Fiat 500 (2007)

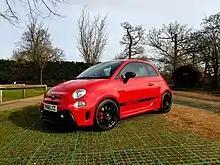
Abarth 595 Competizione 2016

The Abarth 500's 1.4 L engine is equipped with an IHI RHF3-P turbocharger, and is rated at at 5,500 rpm and ( in sport mode) torque at 3,000 rpm. It includes a five-speed C510 transmission, low ride suspension, electric power steering with sport setting, 6.5 x 16" aluminium alloy rim with 195/45 R16 tyres and four-wheel disc brakes (front ventilated). Interior includes turbo pressure gauge, gear shift indicator, aluminum foot pedals, Blue&Me entertainment system with telemetry and GPS. The car costs £13,600 in the UK. A 5-speed automated manual transmission (called MTA) is available as an alternative to the manual transmission.